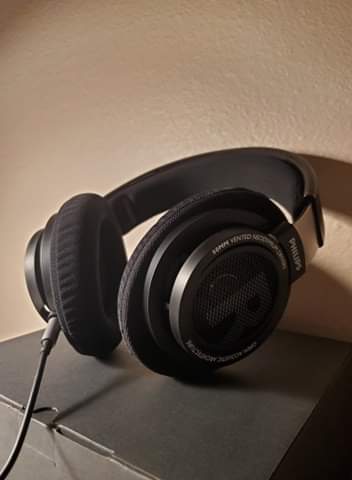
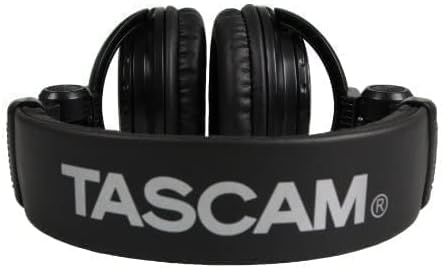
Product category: headphones
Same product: no